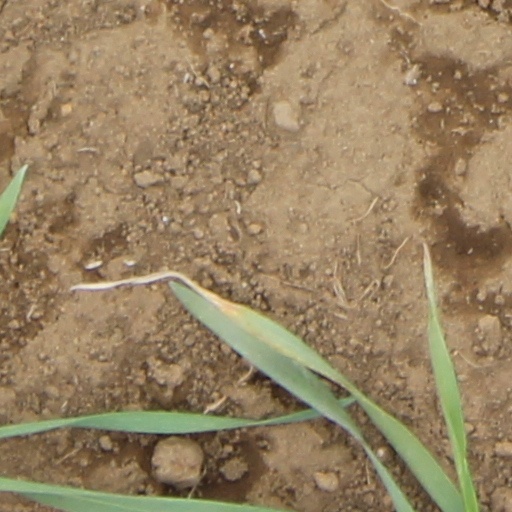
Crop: wheat